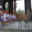
Label: deer